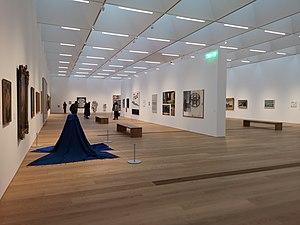
L'exposition inaugurale du Musée cantonal des beaux-arts
Le Musée cantonal des Beaux-Arts est un musée d'art établi dans le chef-lieu du canton de Vaud, en Suisse.